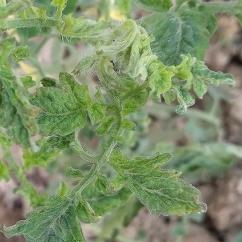
Crop: Tomato
Condition: virosis-d